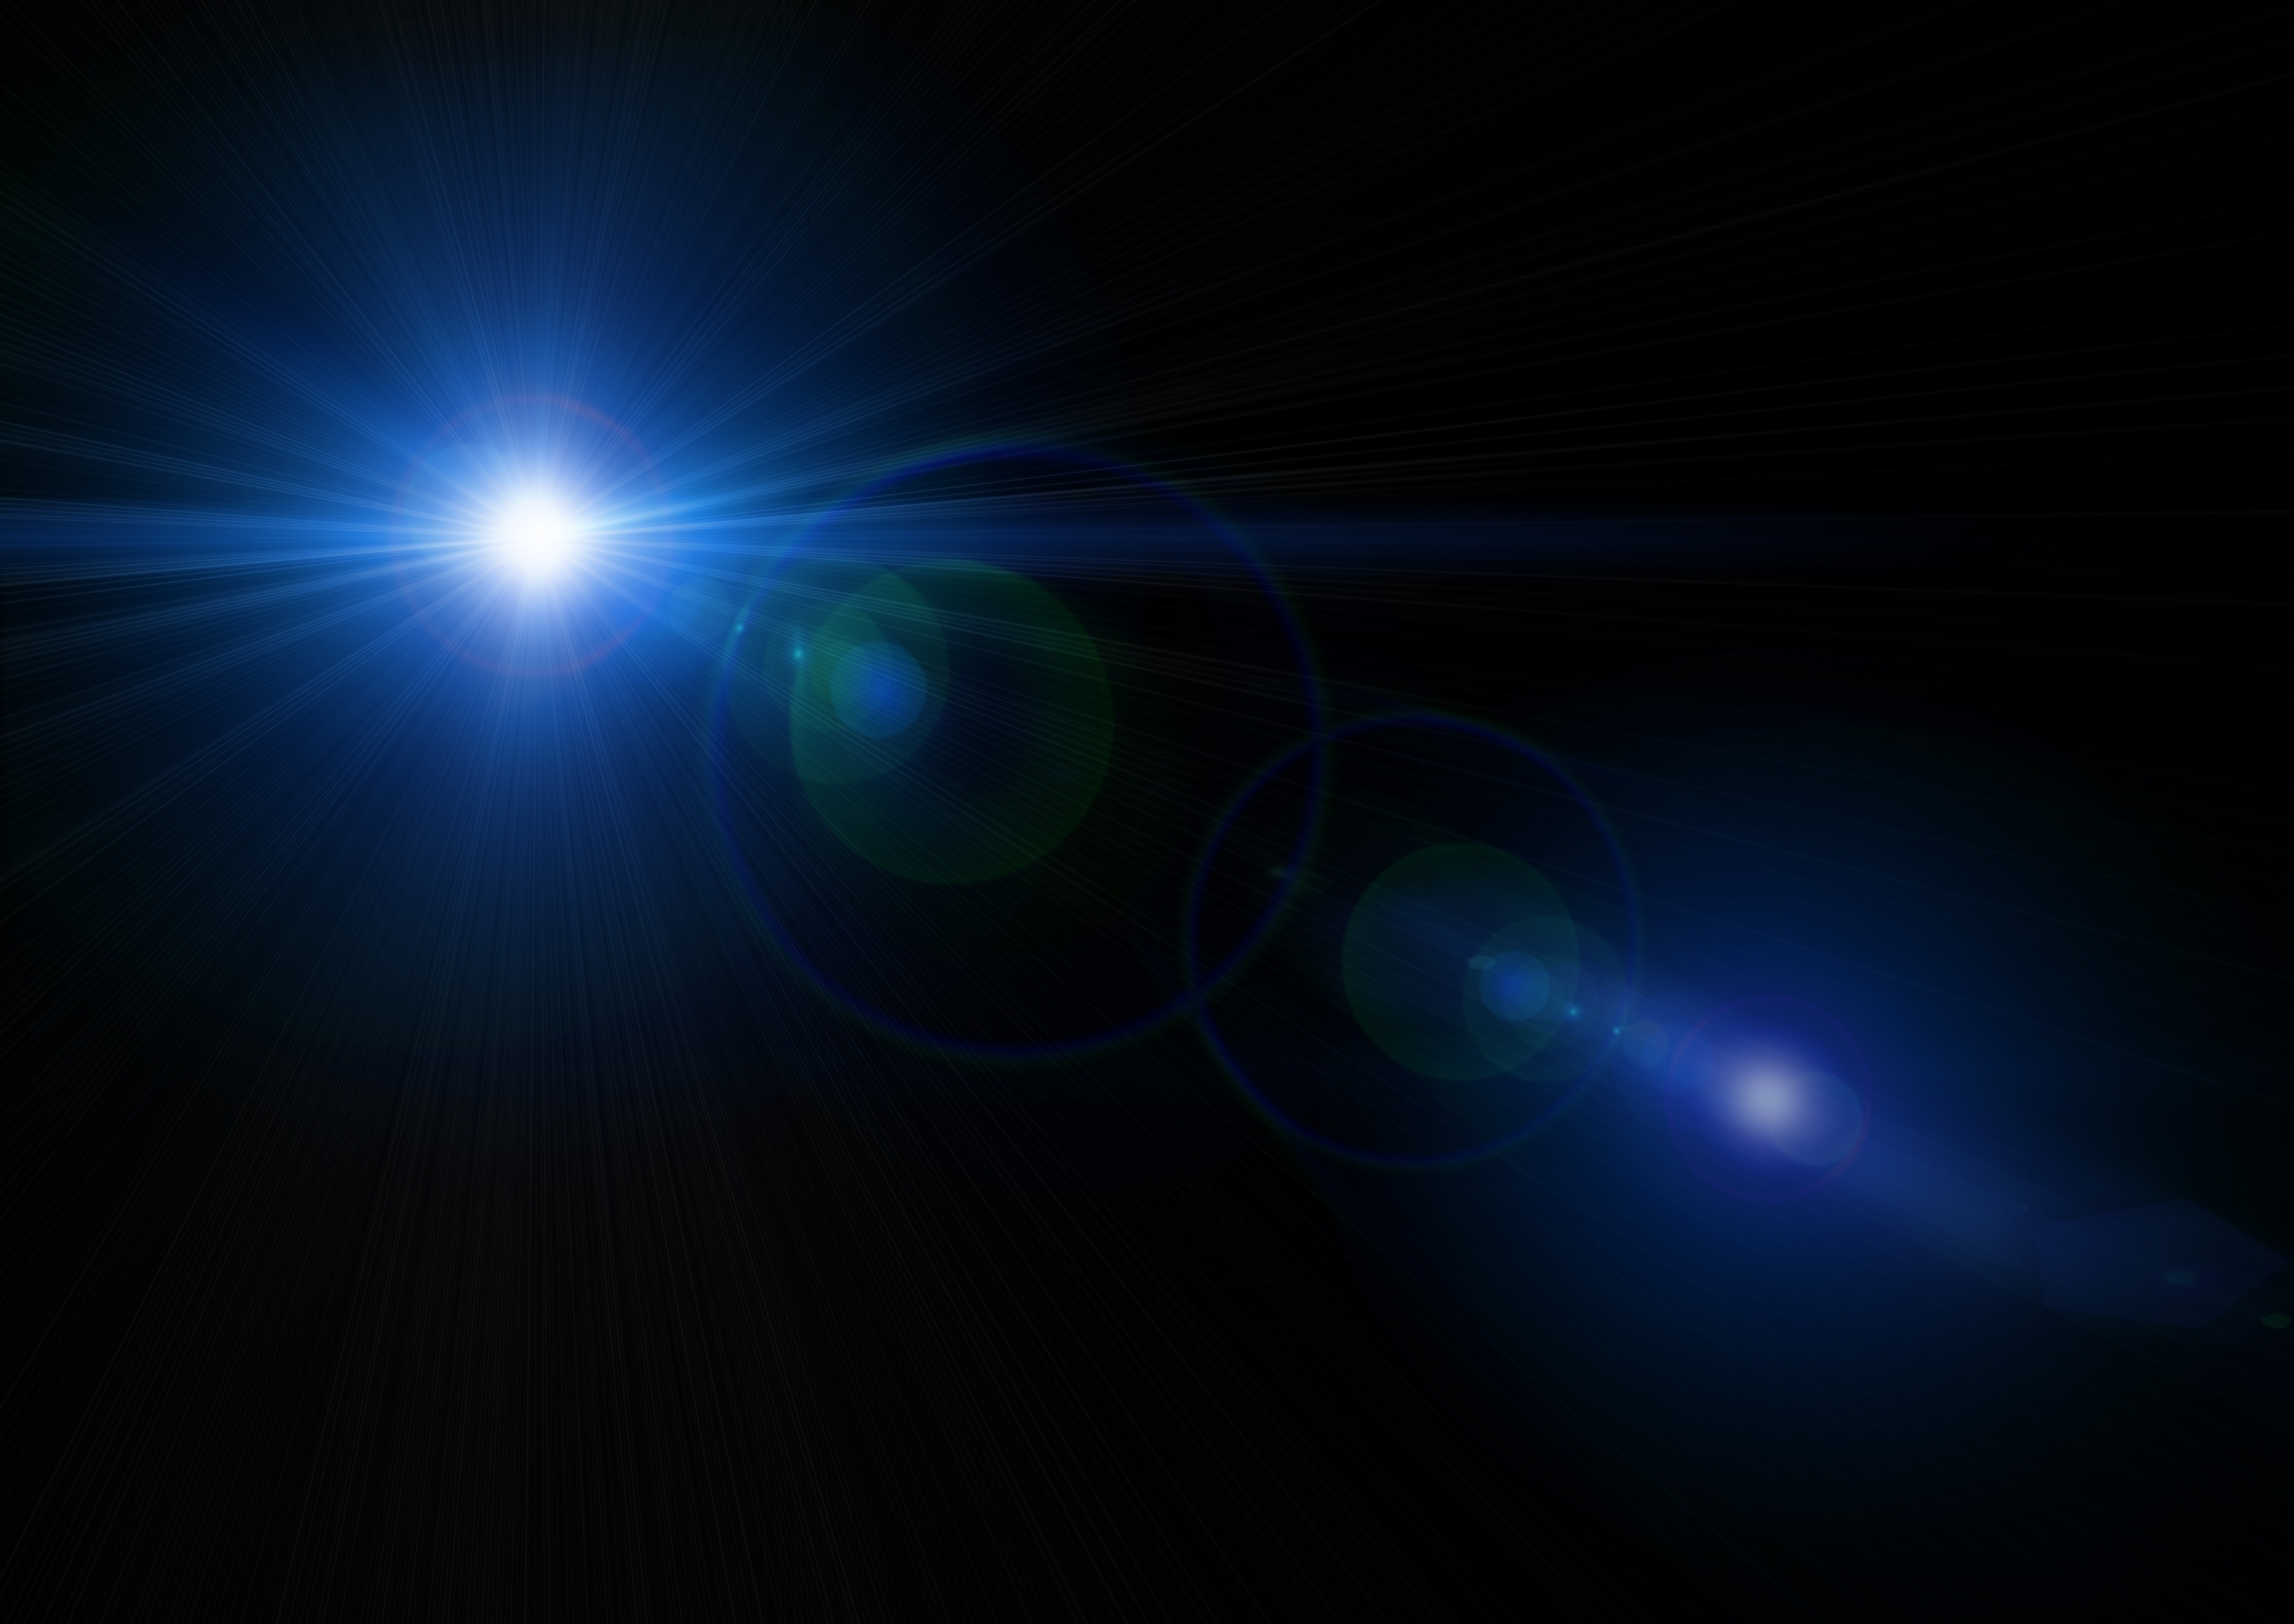
light, abstract, sun, sunlight, ray, star, atmosphere, beam, lens, shine, space, glow, darkness, blue, solar, circle, outer space, energy, lens flare, flare, universe, bright, beautiful, shape, backdrop, effect, burst, screenshot, computer wallpaper